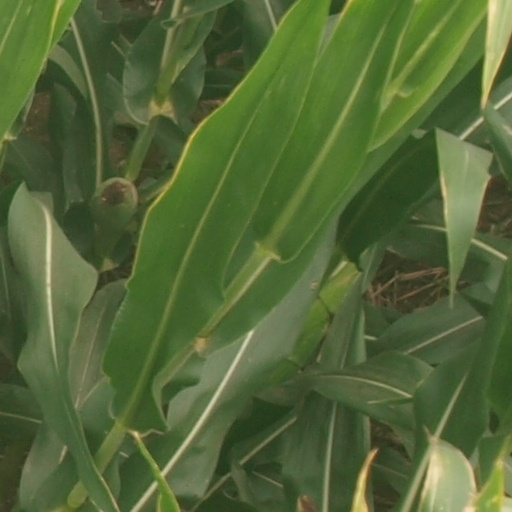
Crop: maize; corn